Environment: real
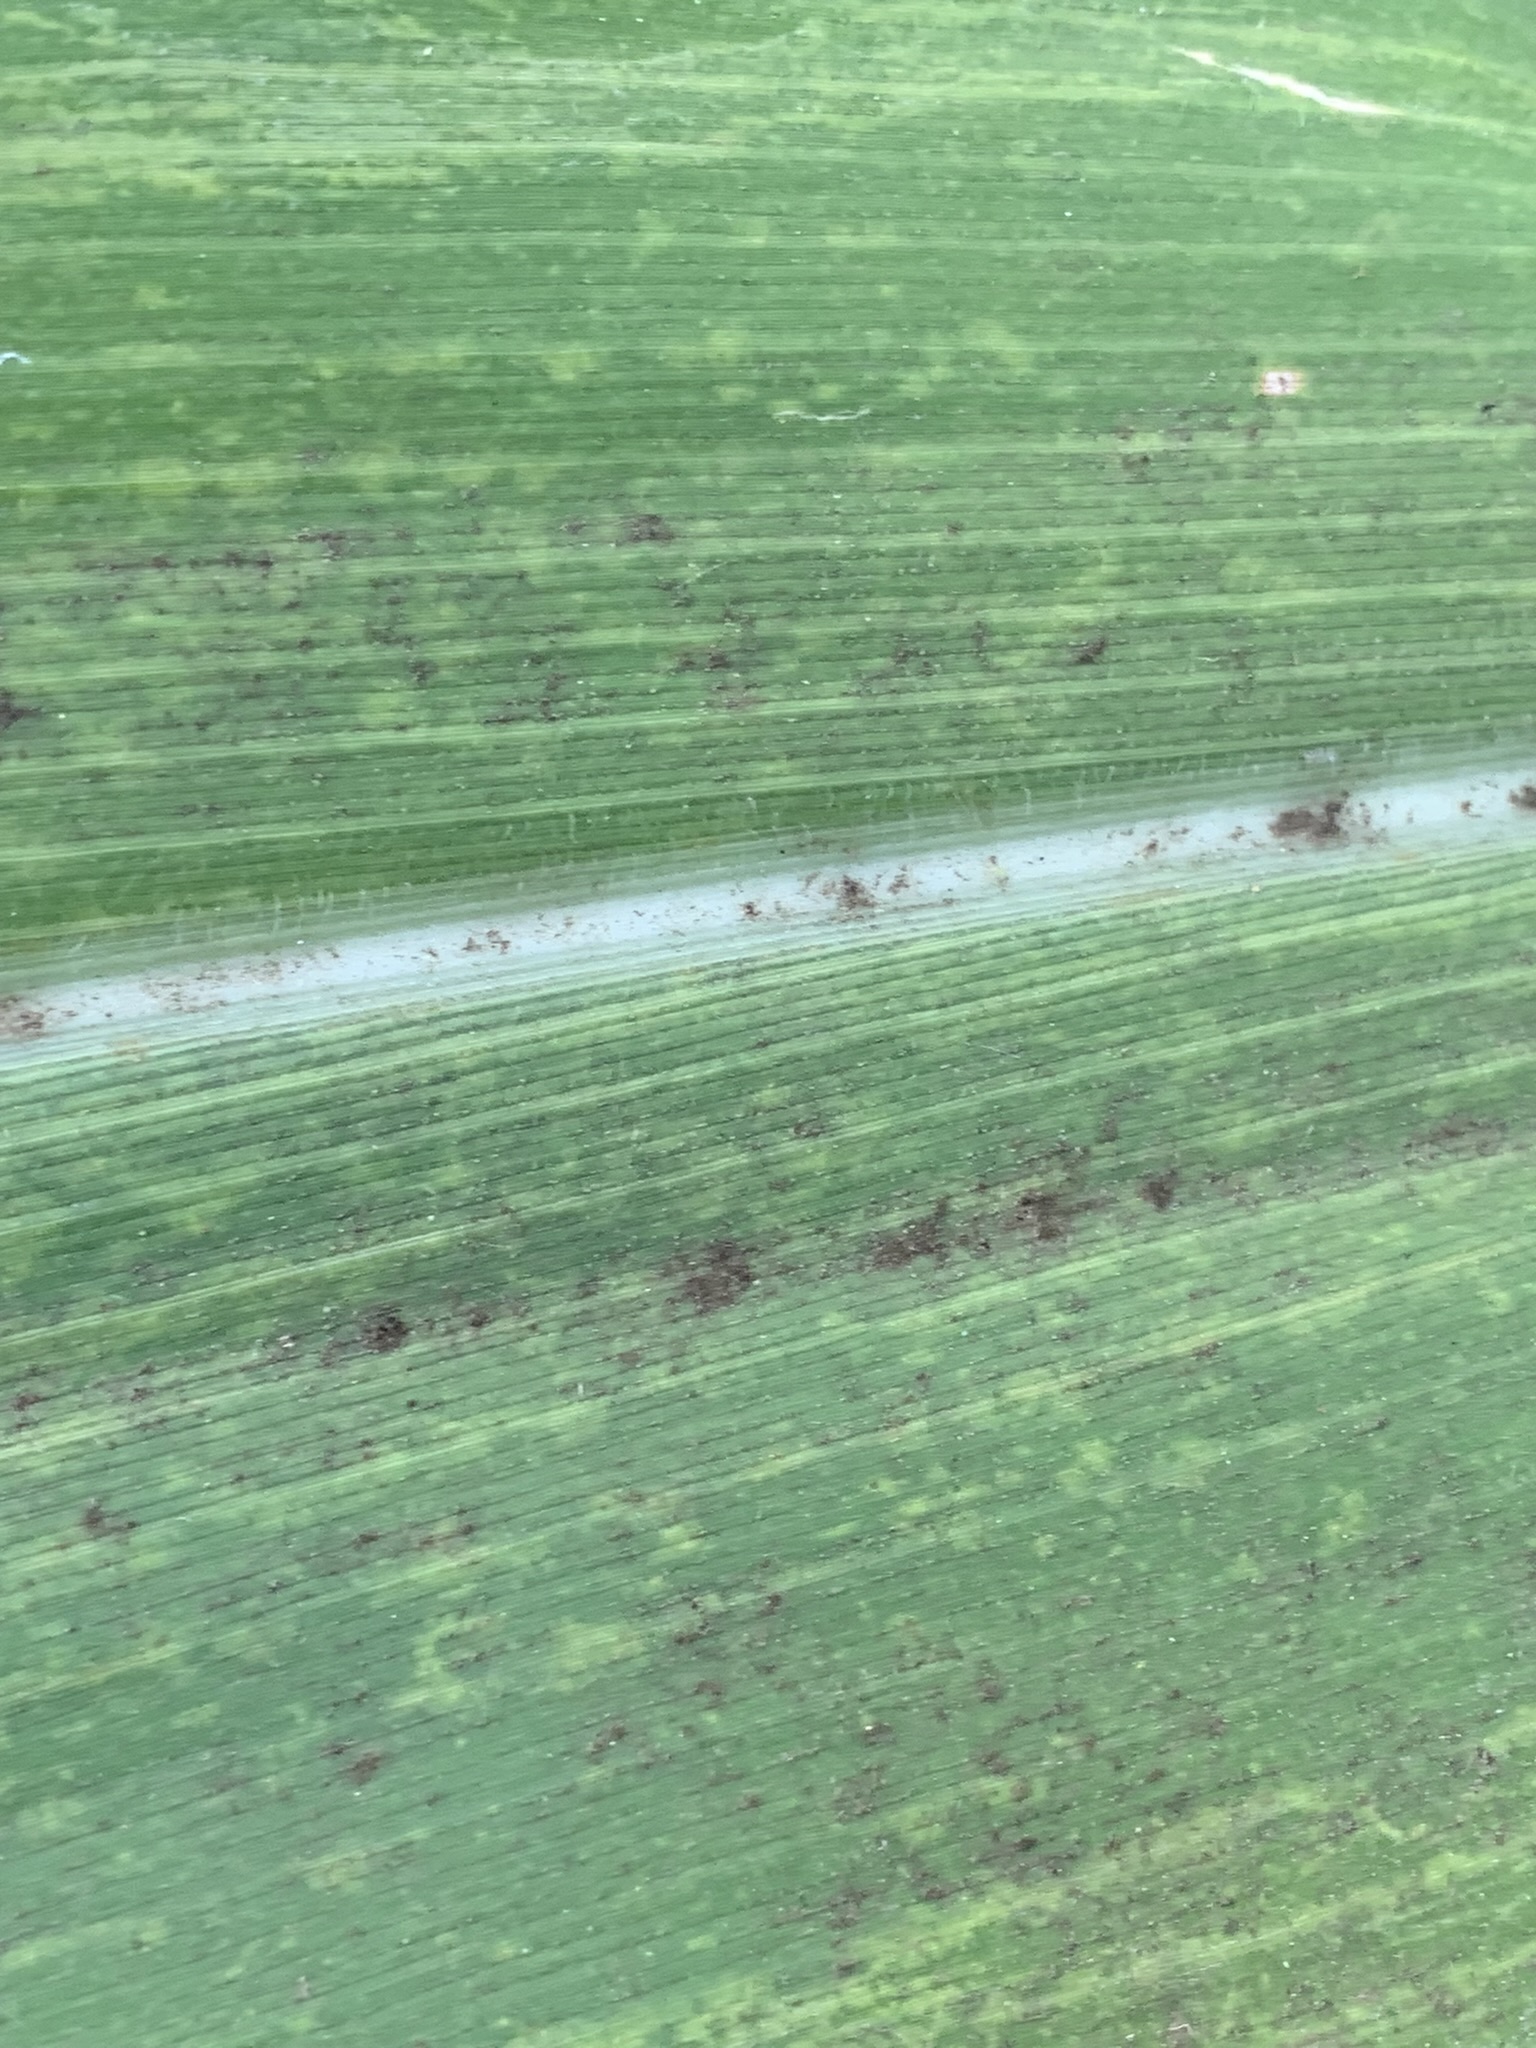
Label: lethal_necrosis